Kata

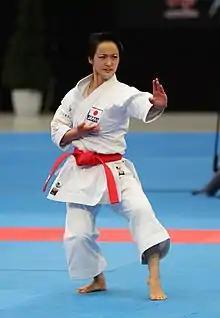
Kiyou Shimizu's female Kata at the 2018 Karate1 Premier League in Berlin.

The most popular image associated with kata is that of a karate practitioner performing a series of punches and kicks in the air. The kata are executed as a specified series of approximately 20 to 70 moves, generally with stepping and turning, while attempting to maintain perfect form. There are perhaps 100 kata across the various forms of karate, each with many minor variations. The number of moves in a kata may be referred to in the name of the kata, e.g., "Gojū Shiho", which means "54 steps." The practitioner is generally counselled to visualize the enemy attacks, and his responses, as actually occurring, and "karateka" are often told to "read" a kata, to explain the imagined events. Kata can contain techniques beyond the superficially obvious ones. The study of the meaning of the movements is referred to as the bunkai, meaning analysis, of the kata.